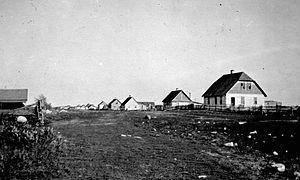
Bender Hamlet est un hameau du Manitoba située dans la municipalité rurale d'Armstrong dans la région d'Interlake. Le hameau fut promu par le Baron Maurice de Hirsch.